Zafar Ali Khan

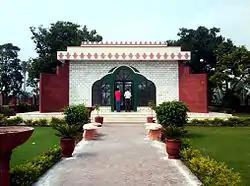
Tomb of Zafar Ali Khan

Zafar Ali Khan (1873 – 27 November 1956) was an Indian / Pakistani writer, poet, translator and a journalist who used his journalism against the British rule. He was one of the Majlis-e-Ahrar-e-Islam's founding members.